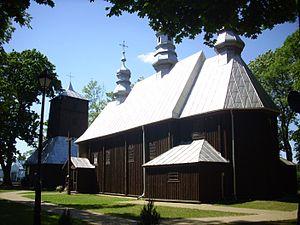
Hanna est un village de la gmina de Hanna, du powiat de Włodawa, dans la voïvodie de Lublin, situé dans l'Est de la Pologne.